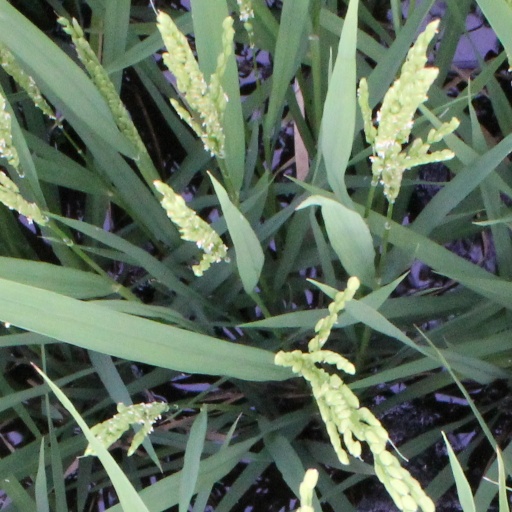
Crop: rice